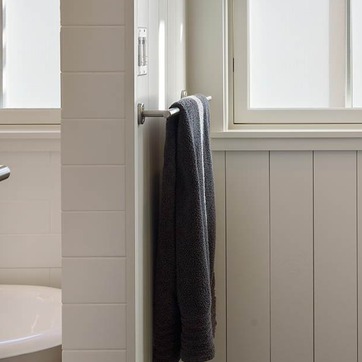
Material: fabric